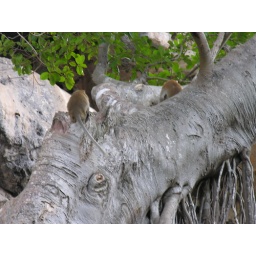
a.k.a. our alarm clock - running over our tin roof every morning and throughout the night.